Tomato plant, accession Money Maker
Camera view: tilt-top (135 deg); turntable rotation: 90 degrees
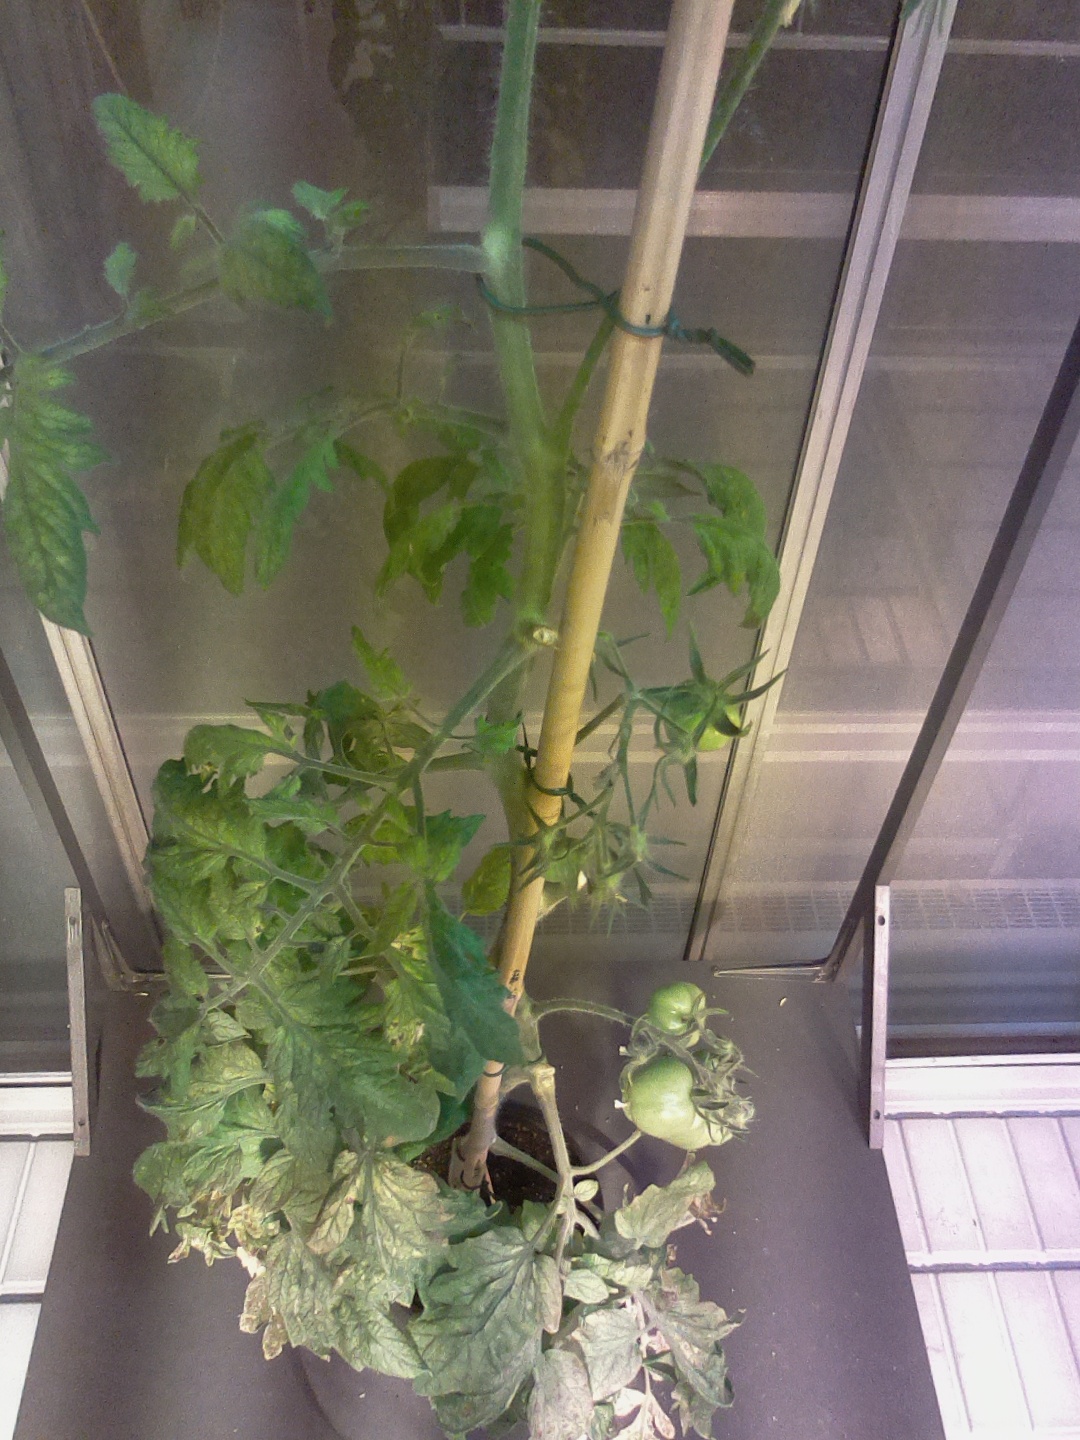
BBCH growth stage 77: 70%-80% of final fruit size